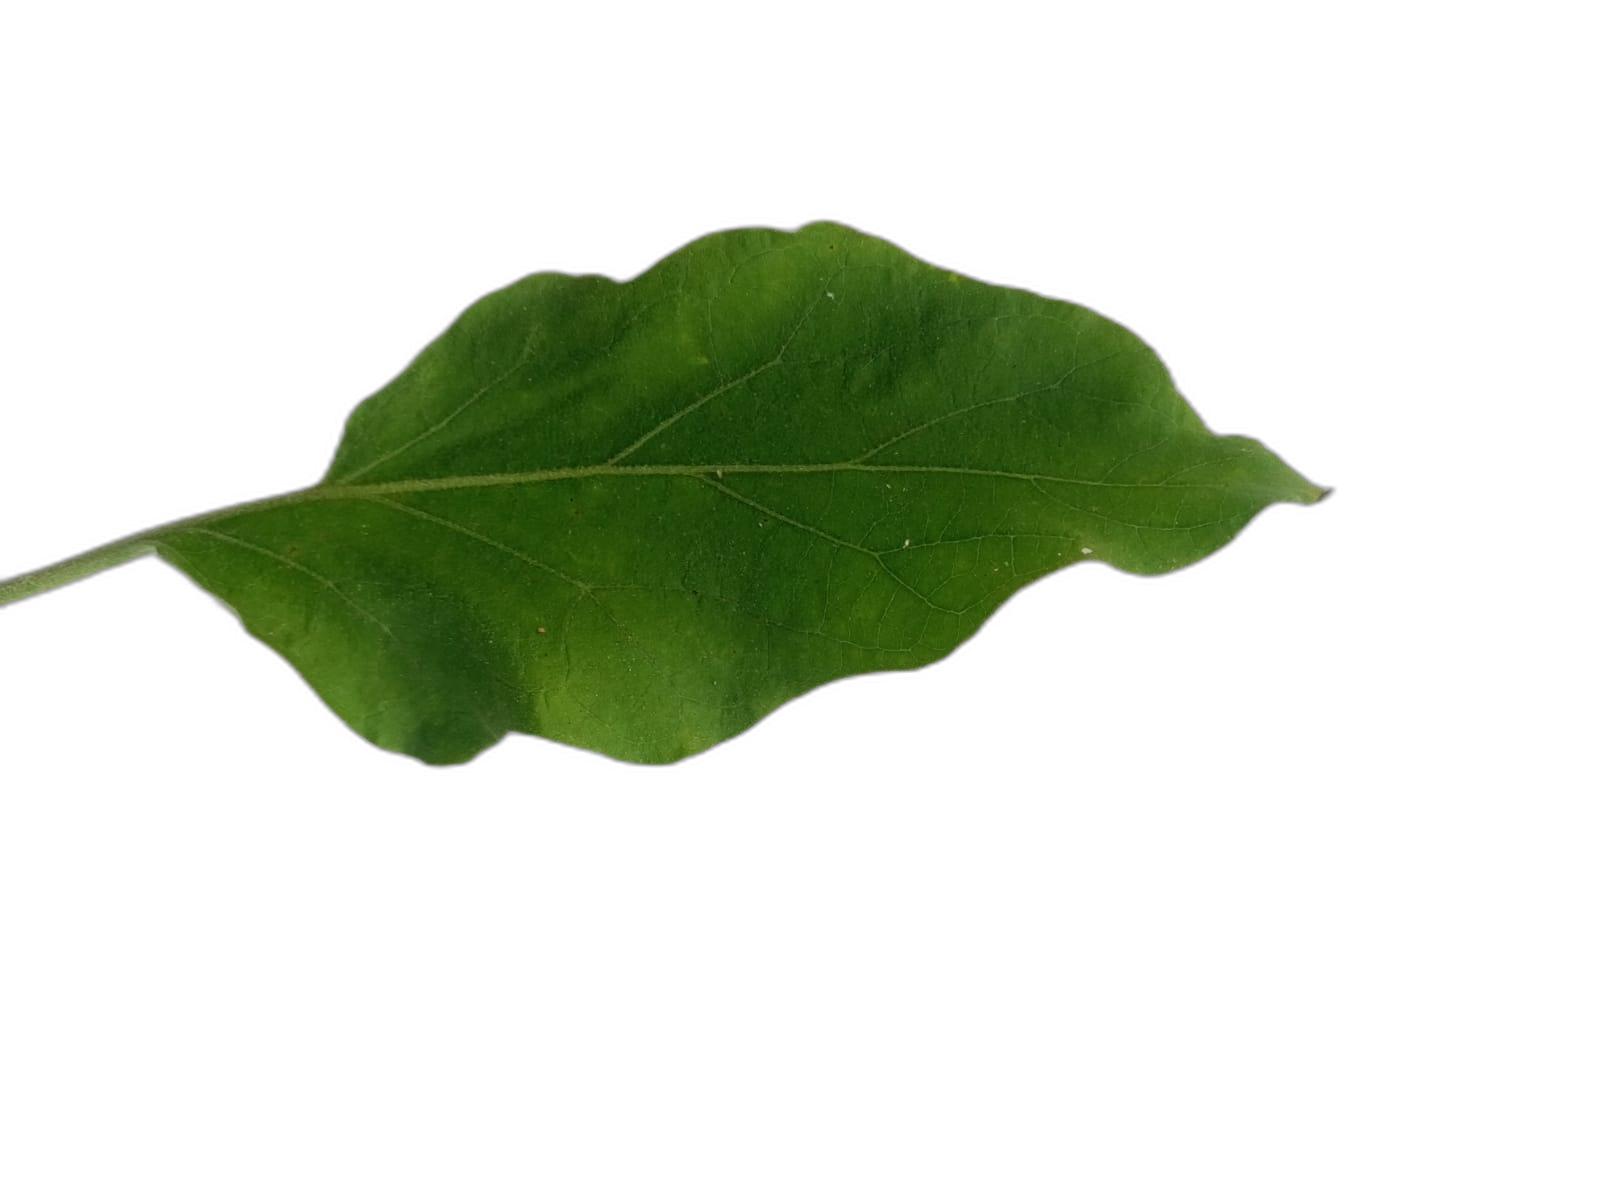
Label: Healthy Leaf